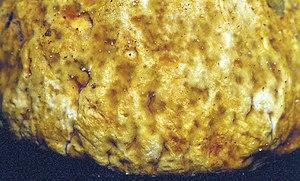
Boletus depiltus 1986 Lisle Adam France det. Redeuilh, Romagnesi et Delaporte
Boletus depilatus, à présent recombiné en Hemileccinum depilatum, de son nom français bolet chauve est un champignon agaricomycète du genre Hemileccinum de la famille des Boletaceae.